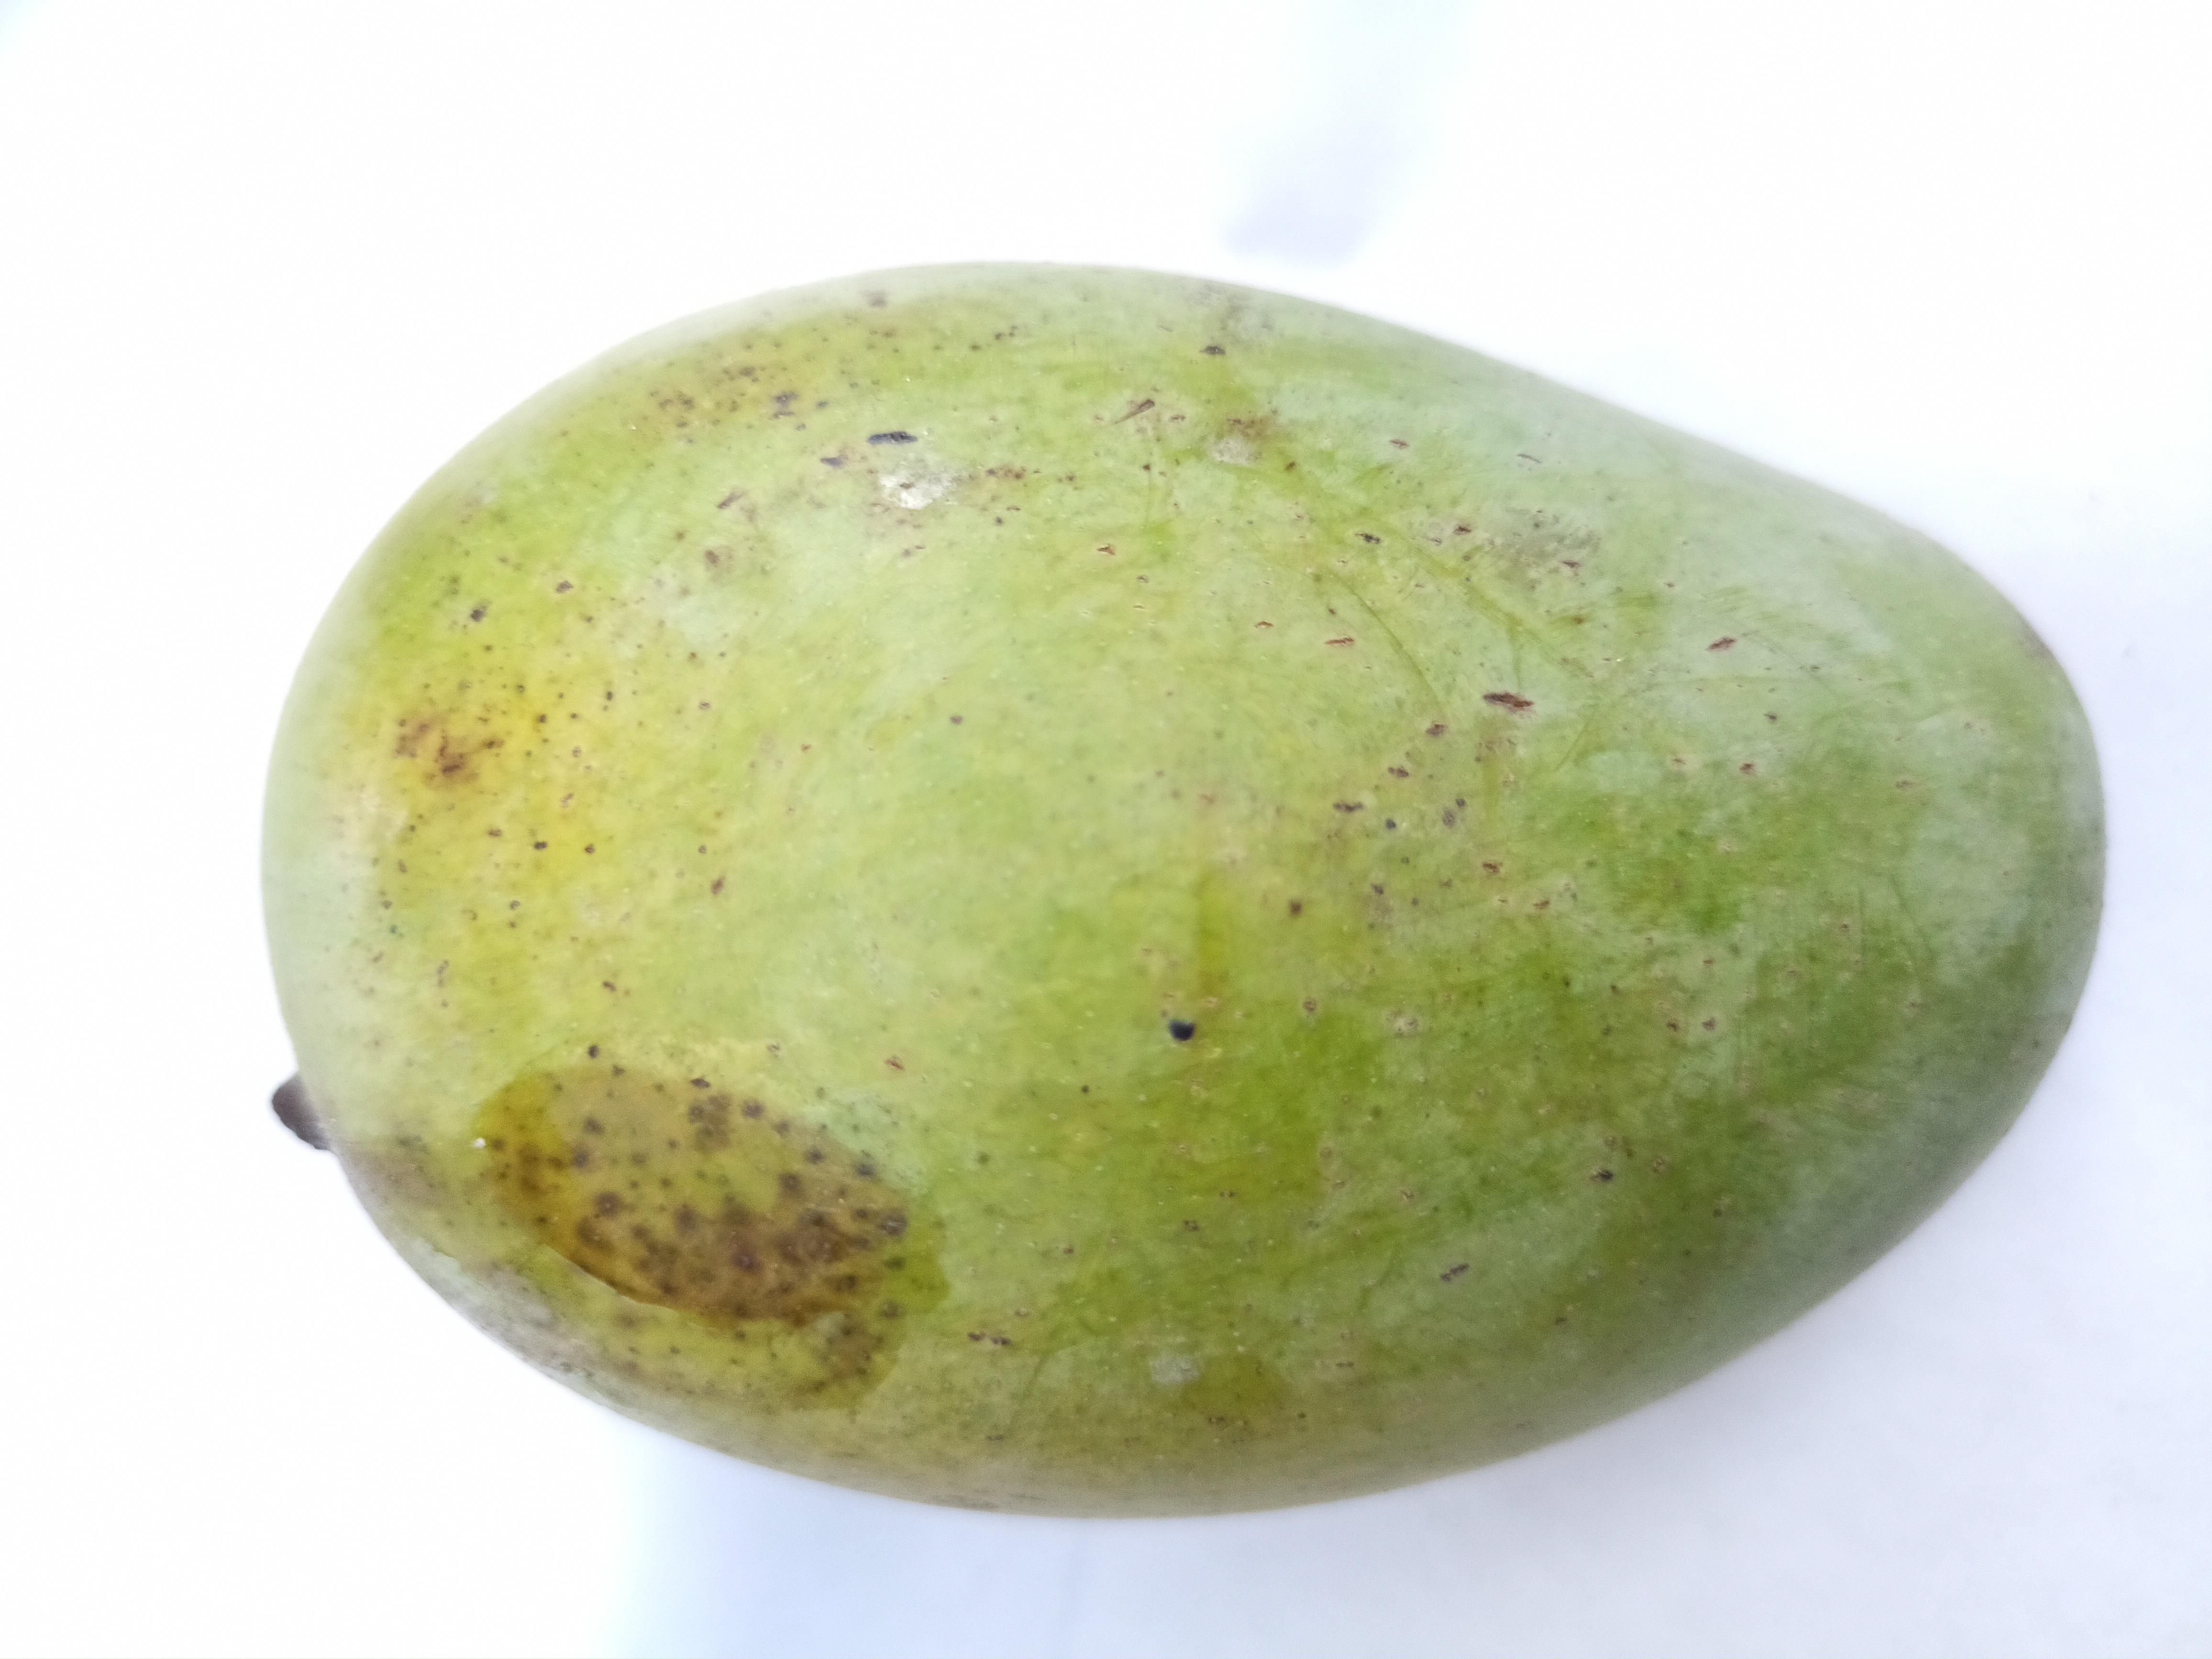
Mango variety: Amrapali